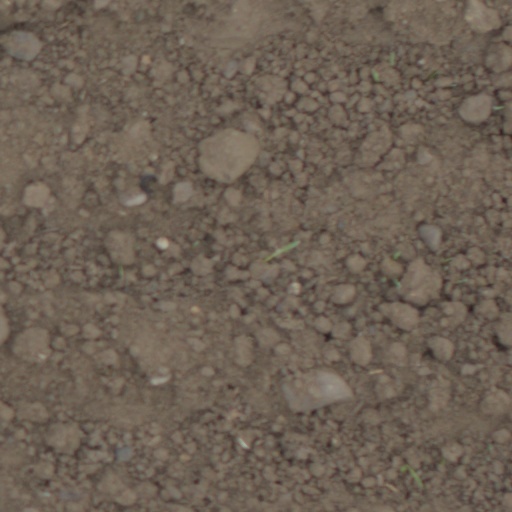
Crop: wheat